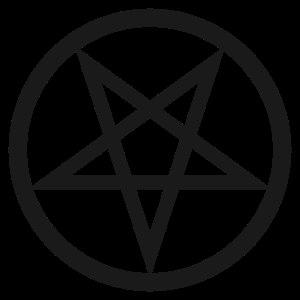
Le meurtre de Keillers park est une célèbre affaire criminelle suédoise. Elle commence le 23 juillet 1997, avec la découverte du corps d'un homme tué de deux balles de pistolet dans un parc de Göteborg. La victime est identifiée deux jours plus tard comme étant Josef ben Meddour, un homosexuel algérien résidant en Suède depuis plusieurs années.